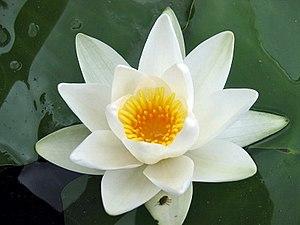
Les Angiospermes basales, encore appelées ANITA, forment le groupe des plantes à fleurs les plus archaïques fleur spiralée, périanthe à tépales, pollen monoaperturé, carpelles libres et regroupent 175 espèces dans les ordres Amborellales, Nymphaeales, Illiceae, Trimeniaceae et Austrobaileyales. Il s'agit d'un groupe paraphylétique, raison pour laquelle il est peu utilisé dans la littérature scientifique. Selon les analyses moléculaires, les botanistes distinguent les Protoangiospermes.
Les Nymphéacées sont une famille de plantes à fleurs. Les deux principaux genres sont Nymphaea et Nuphar.
Les Protoangiospermes ou Paléodicotylédones forment un groupe basal des Angiospermes. Ce sont donc les premières Angiospermes apparues sur Terre.